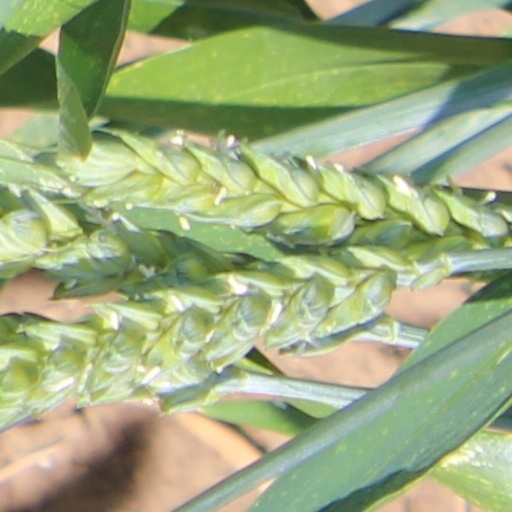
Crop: wheat